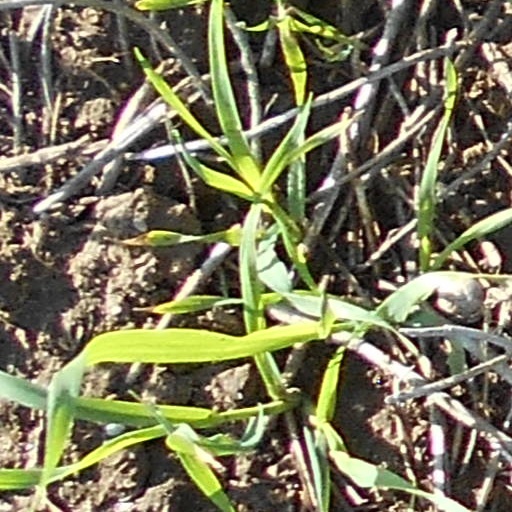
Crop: wheat